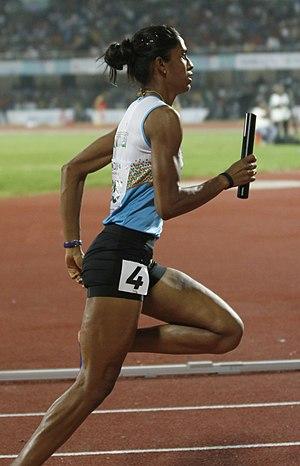
Machettira Raju ou M. R. Poovamma est une athlète indienne, spécialiste du 400 m.